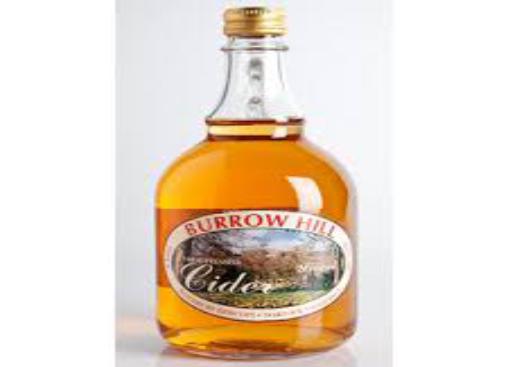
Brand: Burrow Hill Cider
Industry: Food